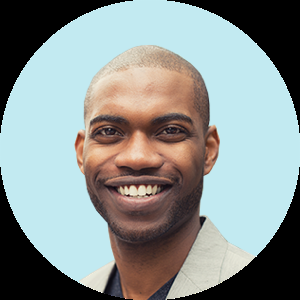
Gender: men